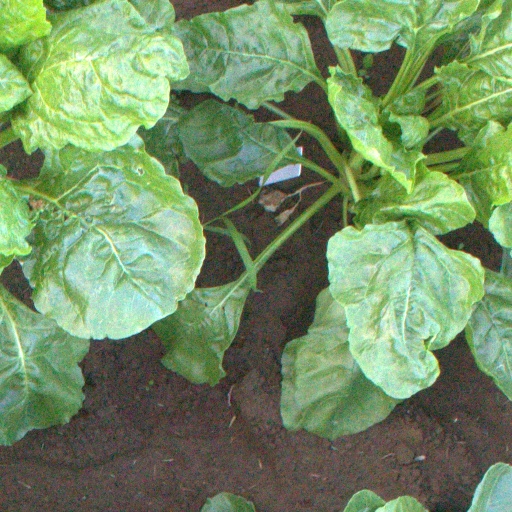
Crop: sugar beet